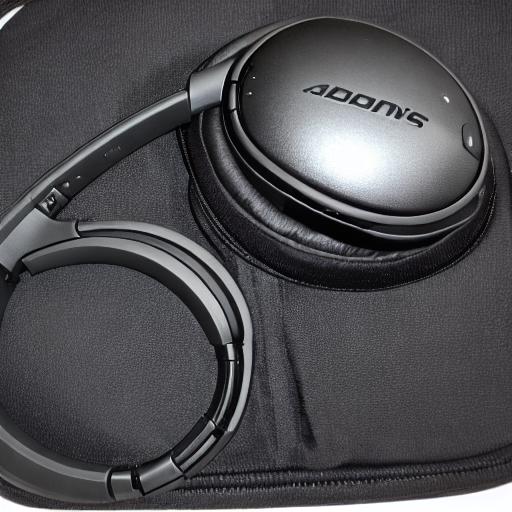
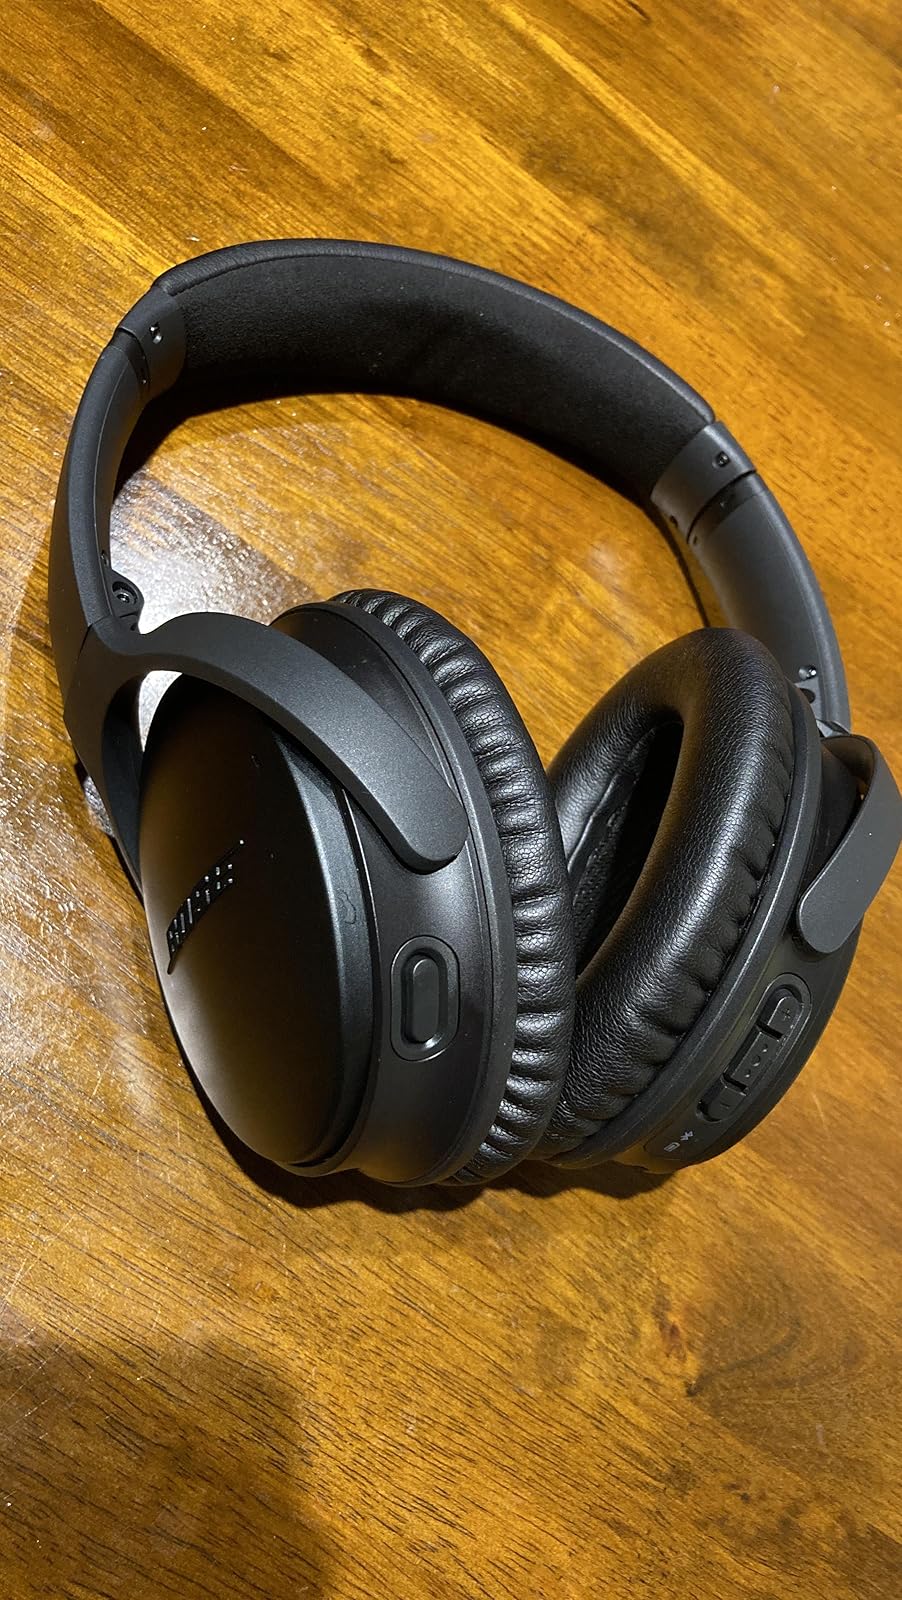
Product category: headphones
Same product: no